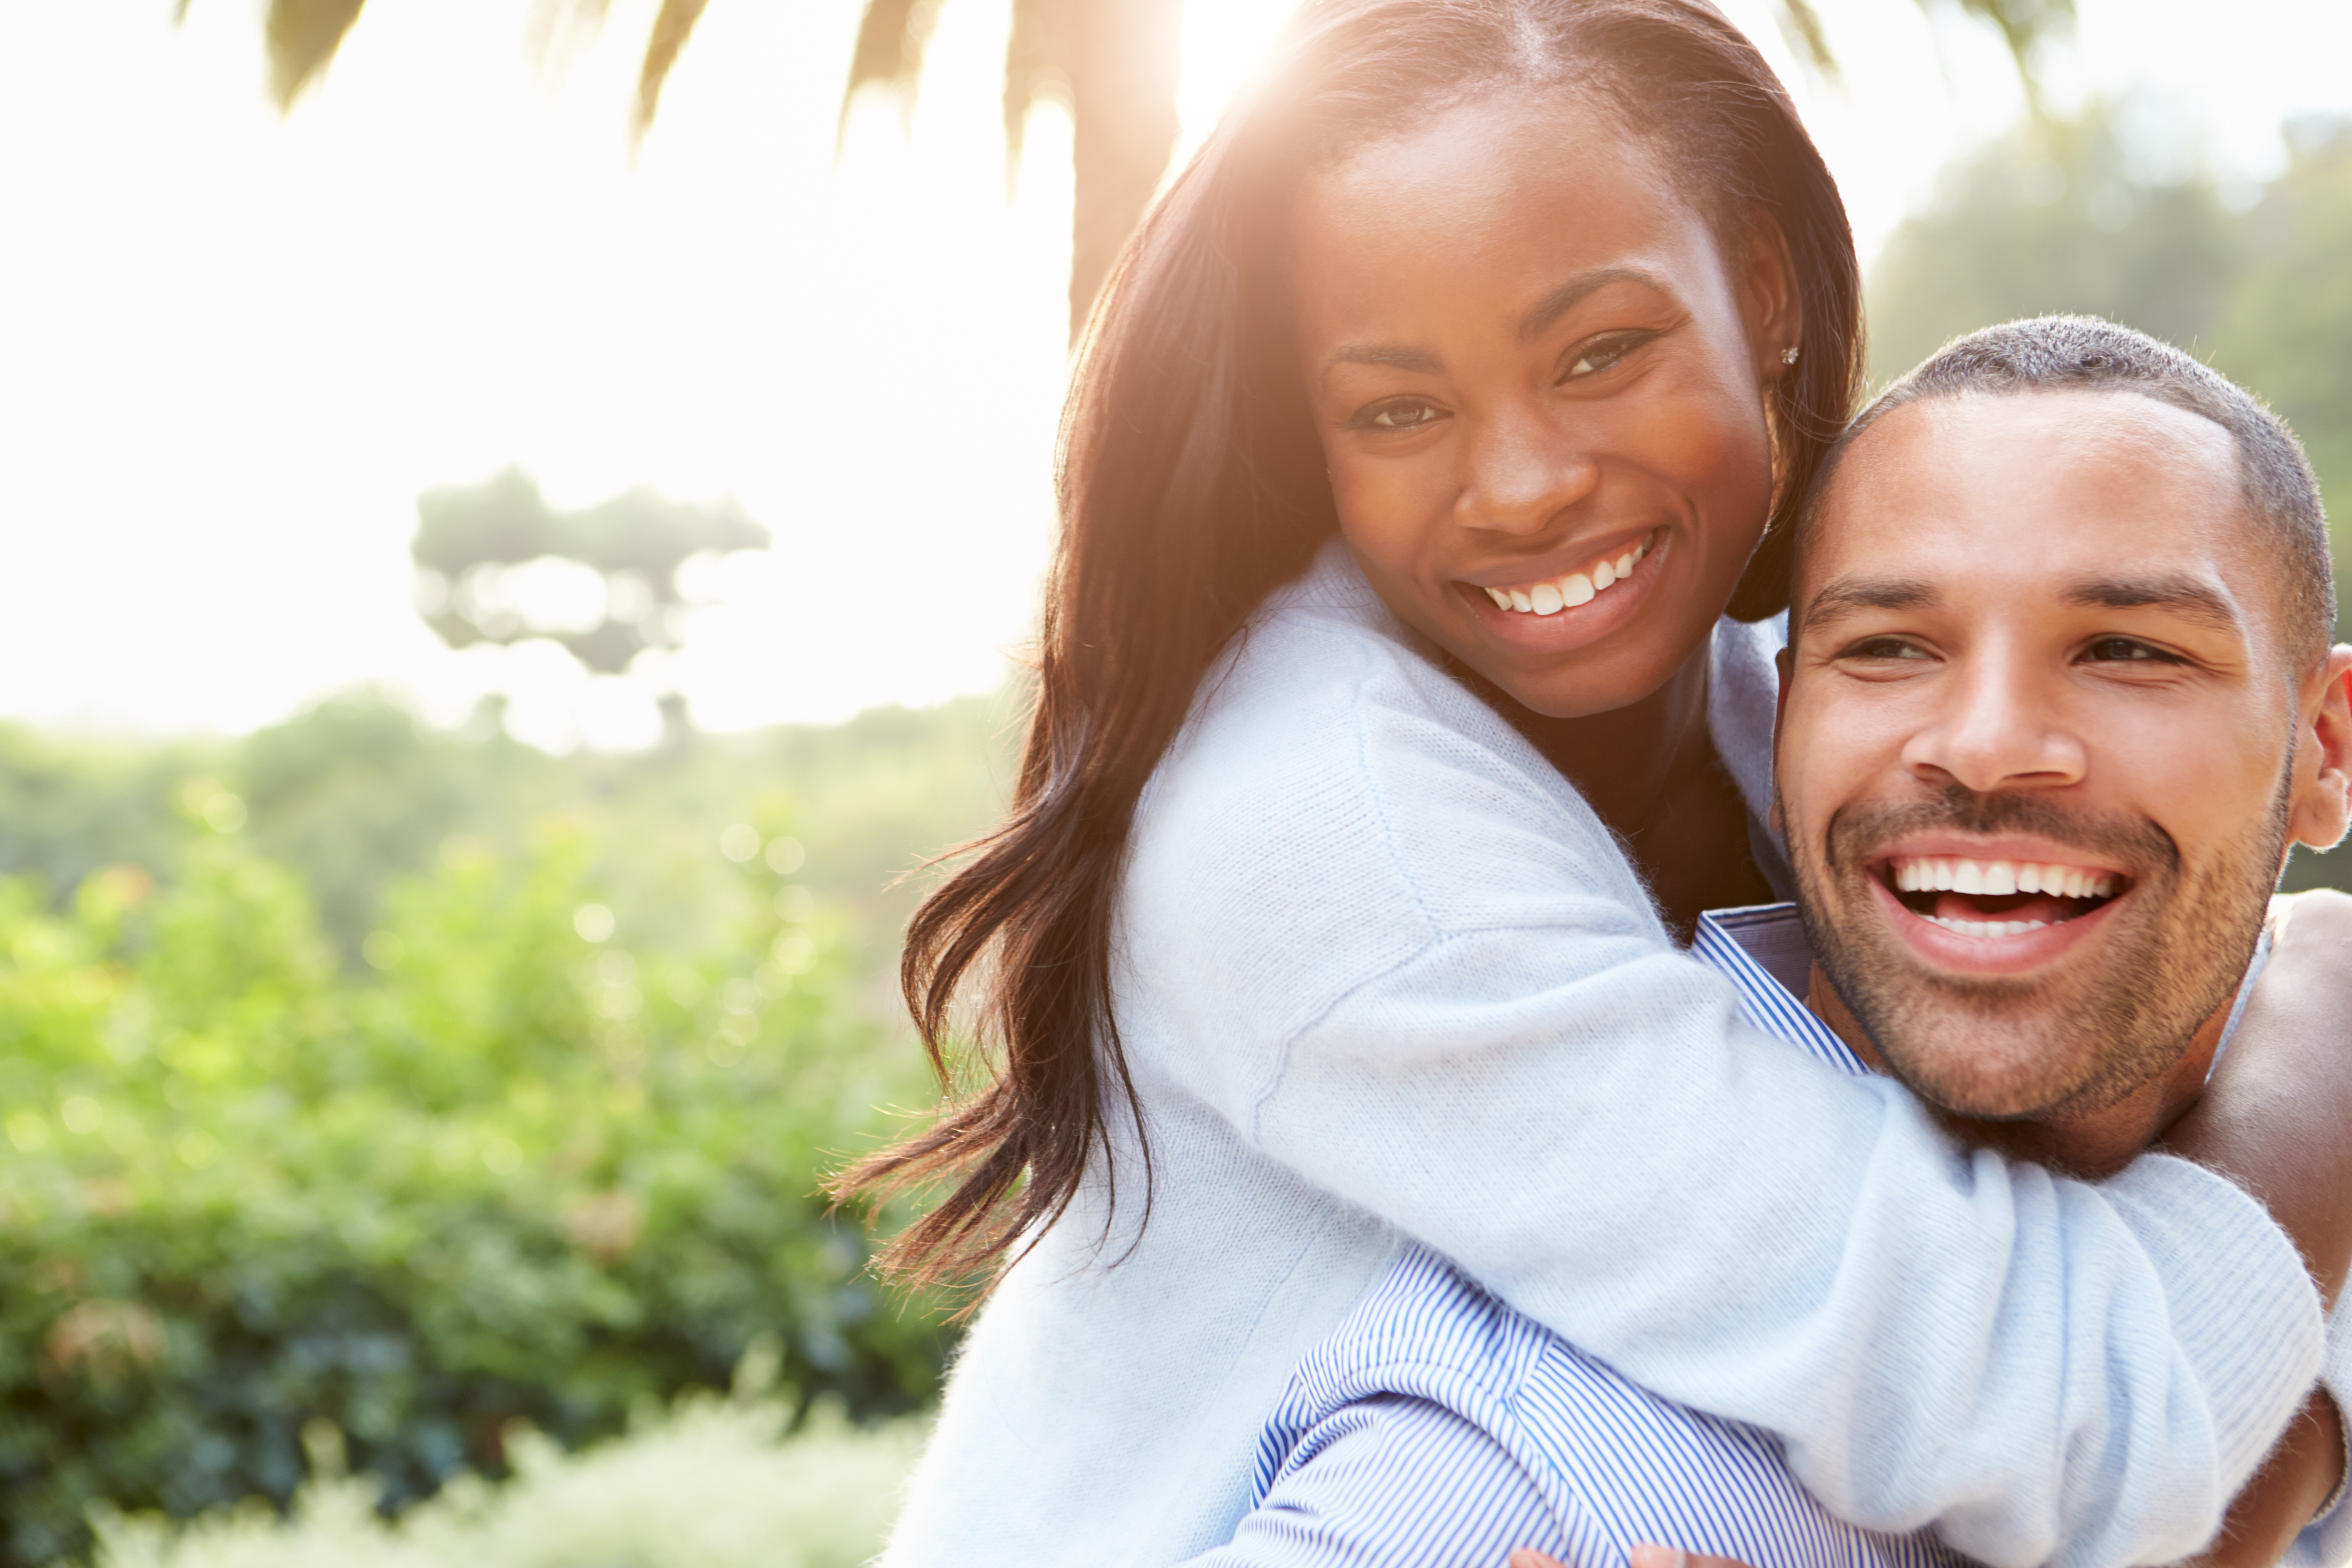
man, person, people, woman, photography, love, portrait, couple, romance, romantic, partner, black, smile, hug, senior citizen, family, ceremony, photo shoot, portrait photography, african ethnicity